Penn State Nittany Lions women's soccer

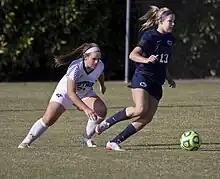
Penn State (blue) v CNU Captains in 2015. That year Penn State won its first NCAA national championship

Penn State won its first NCAA National Championship in 2015 defeating Duke, 1–0 in the final. On the path to the championship the Nittany Lions played 6 tournament matches, defeating Duke, Rutgers, West Virginia, Ohio State, Boston University and Albany while scoring 20 goals and allowing zero in all competitions. At the conclusion of the 2015 season Penn State forward Raquel Rodríguez was awarded the Hermann Trophy, as well as the Top Drawer Soccer Player of the Year. Also receiving the sport's highest coaching honor, Erica Dambach was named NSCAA Coach of the Year. Penn State players selected that year in the NWSL draft were Raquel Rodriguez 2nd overall by Sky Blue FC, Mallory Weber 14th overall by Western New York Flash and Britt Eckerstrom 26th by Western New York Flash.